Fleet Foxes

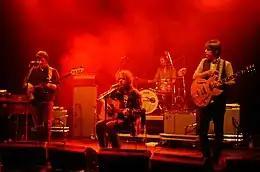
Fleet Foxes performing in Copenhagen, 2008.

Fleet Foxes were becoming increasingly popular and by late 2007, they had attracted over a quarter of a million song plays over two months on their Myspace site. Although the band had not released any of their recordings, they benefited from word of mouth exposure and their success soon translated into a record deal, signing with Warner Music subsidiary record label Sub Pop on January 18, 2008. The band's frontman, Robin Pecknold, attributes much of their success and popularity to illegal file sharing.